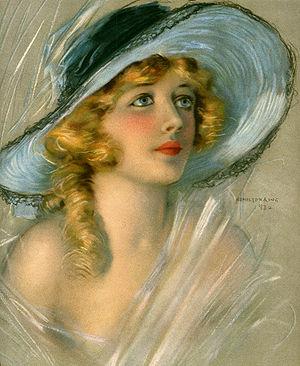
Marion Davies, de son vrai nom Marion Cecilia Douras, est une actrice et productrice américaine née le 3 janvier 1897 à Brooklyn et morte le 22 septembre 1961 à Hollywood.